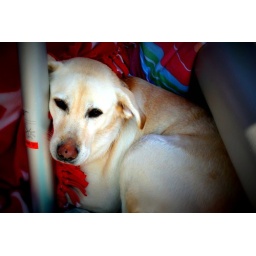
when the boat is in motion going faster she hides in the blankets under the table LOL